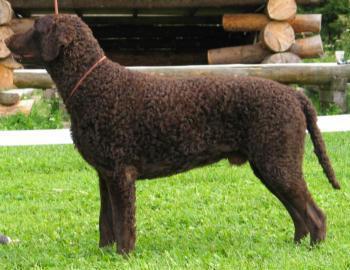
curly-coated_retriever